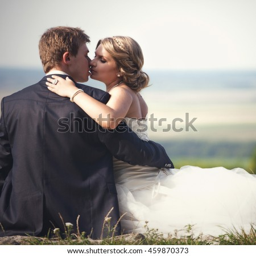
bride leans to groom 's shoulder kissing him on the grass